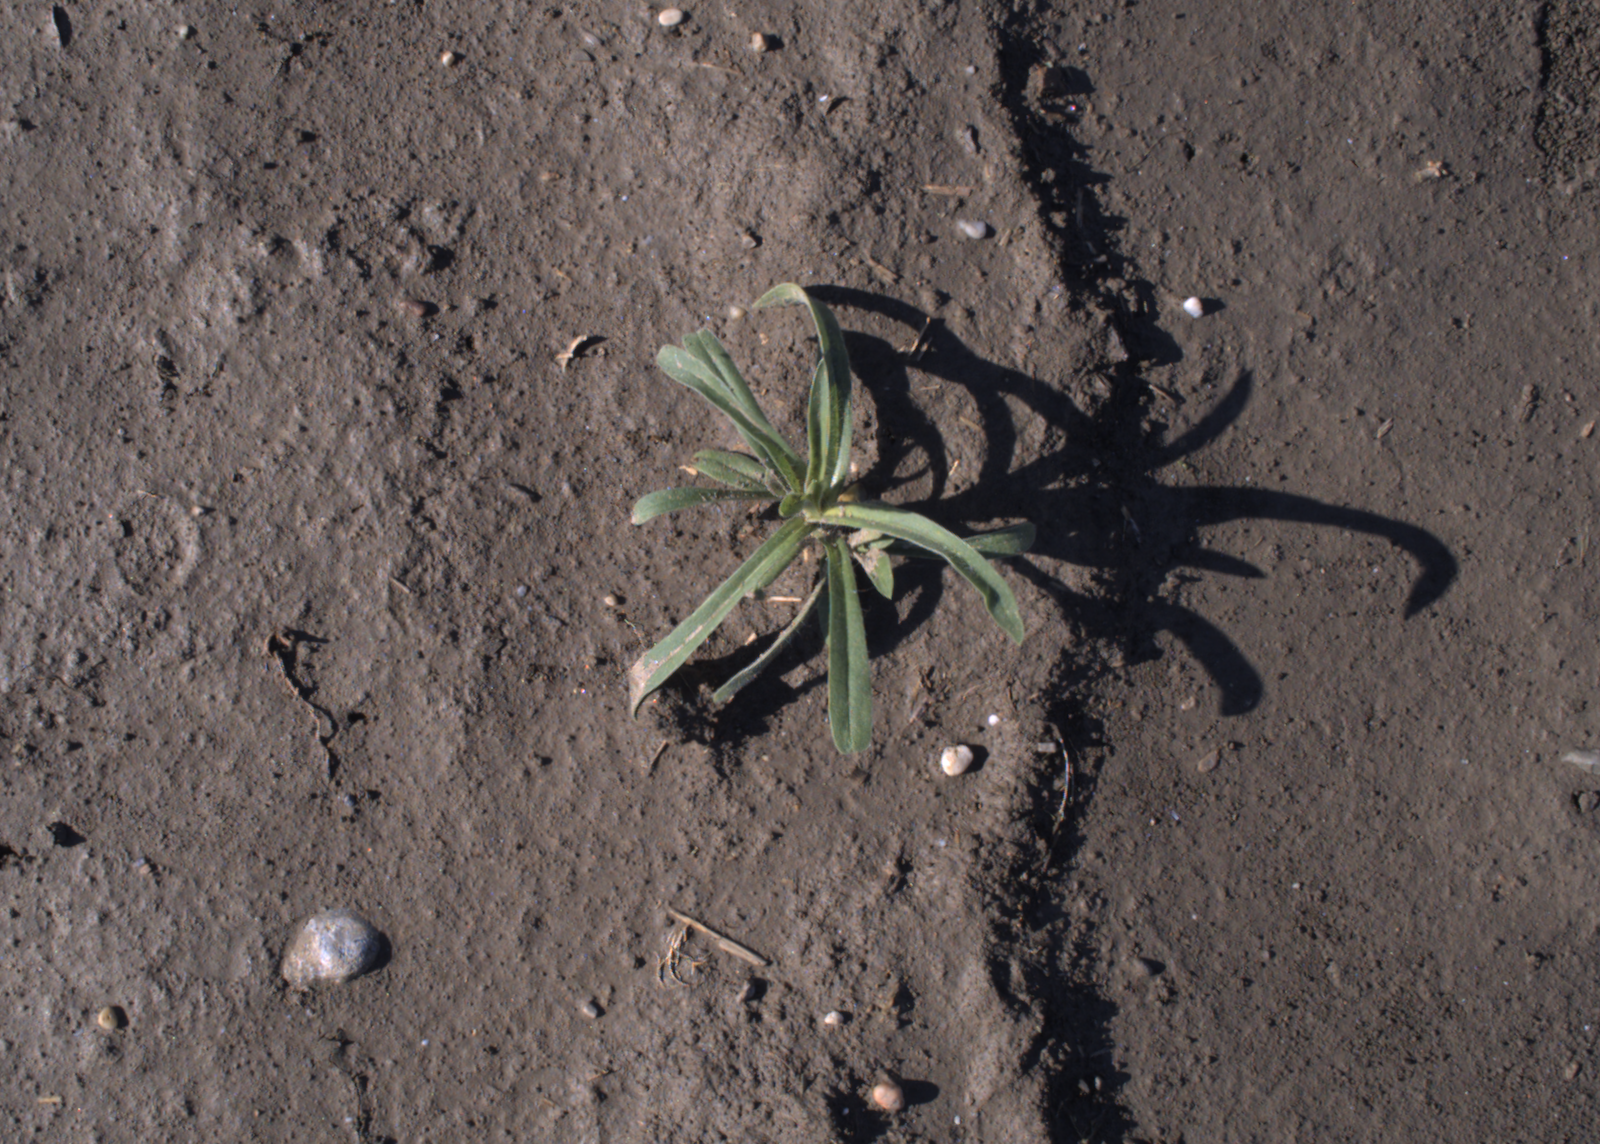
Capture date: 02.09.2020 09:24:56
Weather: sunny
Wind: medium
Seeding date: 21.07.2020
Plant canopy height (mm): 910